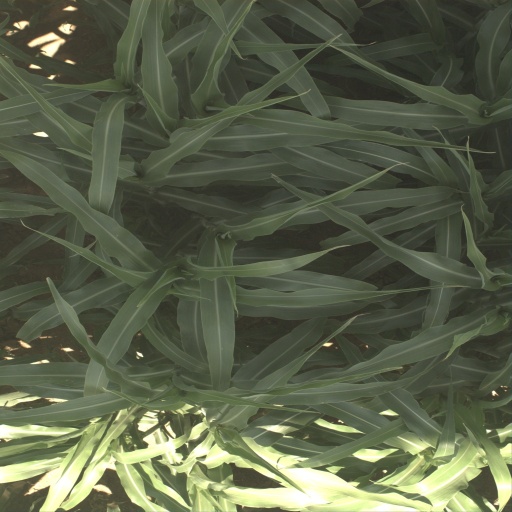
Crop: sorghum